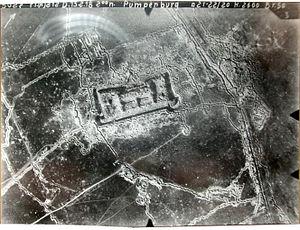
Photographie aérienne militaire allemande du fort de la Pompelle. Le bas de l'image est au sud.
Le système Séré de Rivières est un ensemble de fortifications bâti à partir de 1874 le long des frontières et des côtes françaises, en métropole ainsi que dans quelques colonies. Ce système défensif remplace les fortifications bastionnées mises en place notamment par Vauban. Il doit son nom à son concepteur et promoteur, le général Raymond Adolphe Séré de Rivières.
Le fort de la Pompelle est l'un des nombreux forts construits autour de Reims après 1870 dans le cadre de la ceinture fortifiée du système Séré de Rivières construite pour défendre la ville ; il fut le verrou de la défense de Reims pendant la Première Guerre mondiale.